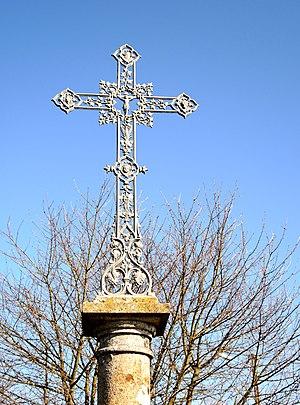
Détails de la croix datée de 1863, rue du calvaire à Bucey-lès-Traves.
Bucey-lès-Traves est une commune française située dans le département de la Haute-Saône, en région Bourgogne-Franche-Comté.